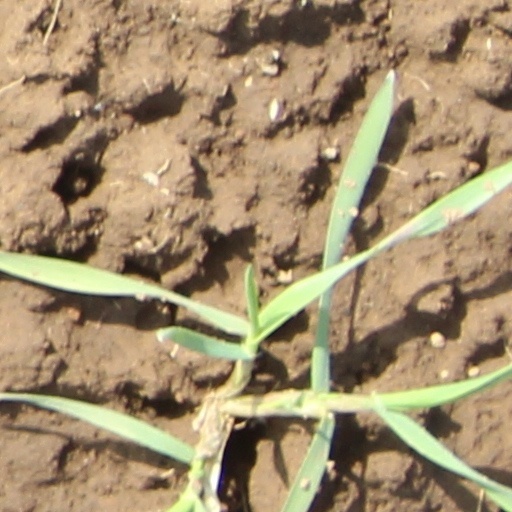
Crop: wheat